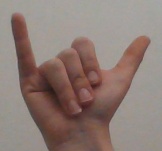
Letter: ya